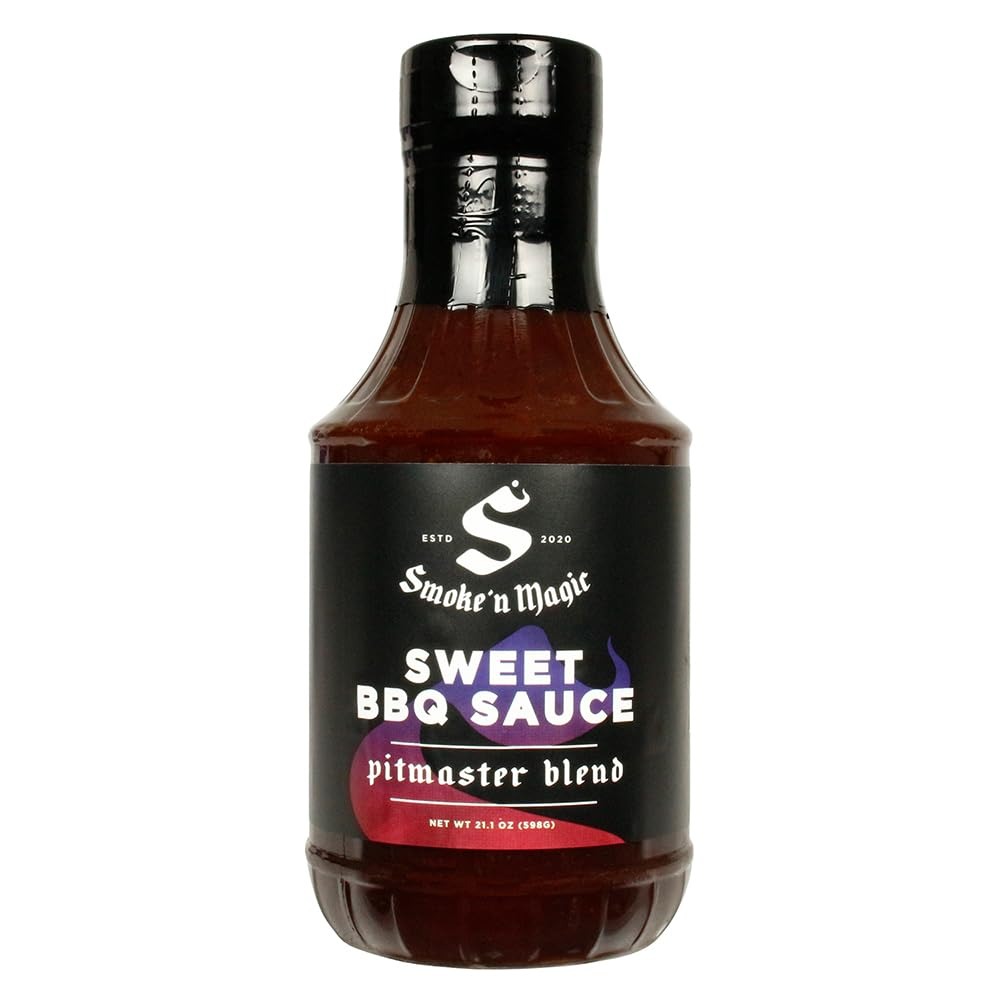
Item Name: SMOKE 'N MAGIC - Sweet BBQ Sauce - Pitmaster Blend - 21.1 oz
Bullet Point 1: BBQ
Bullet Point 2: Kansas City
Bullet Point 3: Sweet
Product Description: Indulge in the ultimate BBQ experience with Smoke’n Magic’s Sweet BBQ Sauce-Pitmasters Blend. Our expertly crafted sauce is a pitmaster’s delight, bursting with flavor that will leave you craving more. The perfect balance of sweetness and spice will tantalize your taste buds, starting off with a sweet taste and ending with a slight hint of pepper. Drizzle it on your burgers, ribs, or pulled pork for a mouthwatering twist on classic dishes. Whether you’re grilling, smoking, or roasting, Smoke’n Magic’s Sweet BBQ Sauce-Pitmasters Blend is the perfect addition to any meal.
Value: 21.1
Unit: Ounce

Price: 16.95